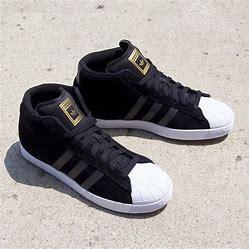
Brand: Adidas
Model: Pro Model